Marathi people

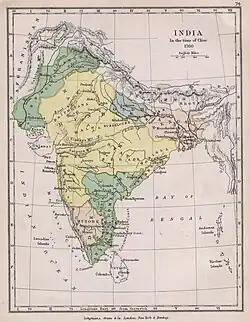
Territory under Maratha control in 1760 (yellow), with its vassals

Shahu I, the grandson of Shivaji, with the help of capable Maratha administrators and generals such as the Peshwa Balaji Vishwanath and his descendants, saw the greatest expansion of the Maratha power. After Shahu's death in 1749, the Peshwa Nanasaheb and his successors became the virtual rulers of the Maratha Confederacy. The Maratha Confederacy was expanded by many Marathi chieftains including Peshwa Bajirao Ballal I and his descendants, the Shindes, Gaekwad, Pawar, Bhonsale of Nagpur, and the Holkars. The Confederacy at its peak stretched from northern Karnataka in the south to Peshawar (modern-day Khyber Pakhtunkhwa) briefly during the Maratha–Afghan War in the north, and to Orissa in the east. However, after the Third Battle of Panipat in 1761, in which the Marathas were defeated by the Afghans under Ahmed Shah Abdali, the Maratha power was greatly diminished. Due to the efforts of Mahadji Shinde, it remained a confederacy until the British East India Company defeated Peshwa Bajirao II. Nevertheless, several Maratha states remained as vassals of the British until 1947 when they acceded to the Dominion of India.